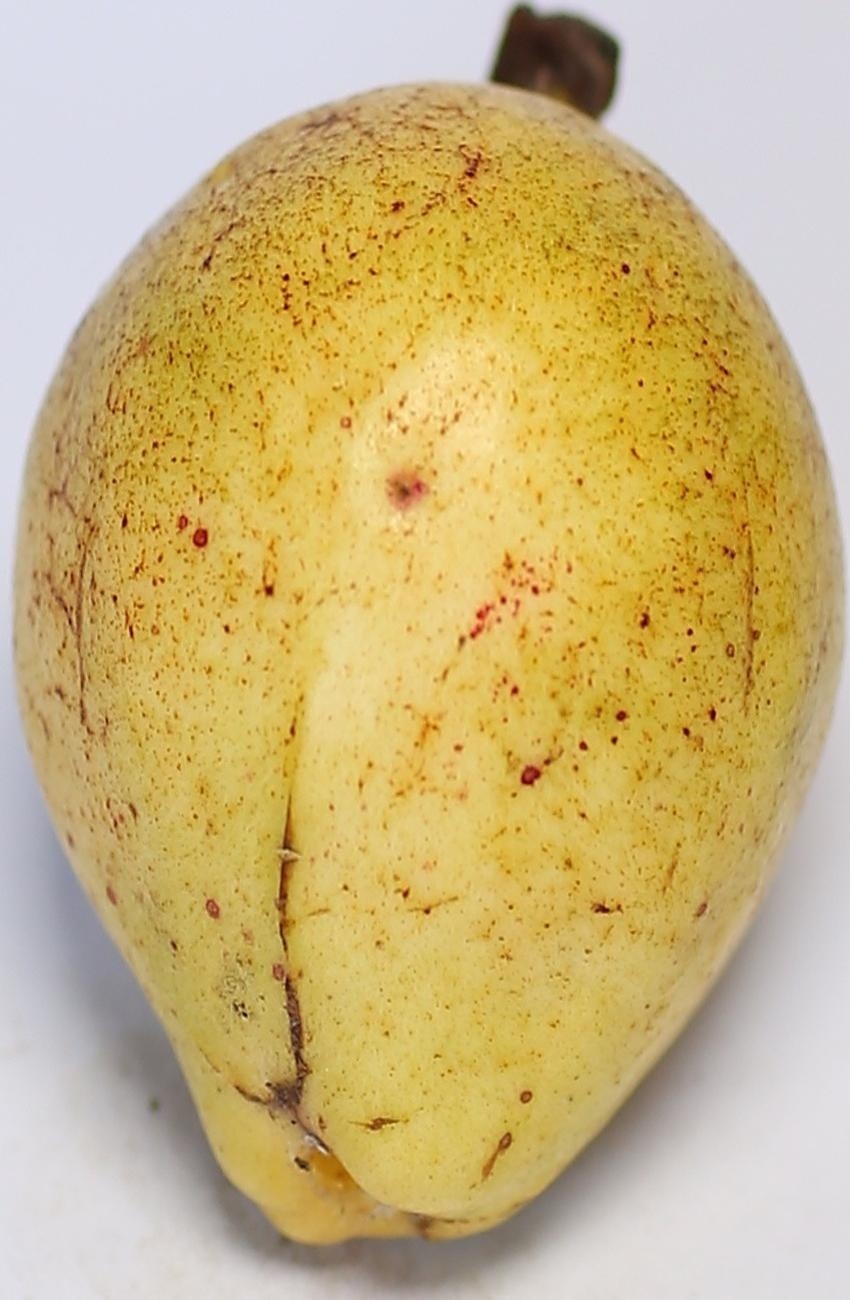
Maturity: ripe
Variety: riyali